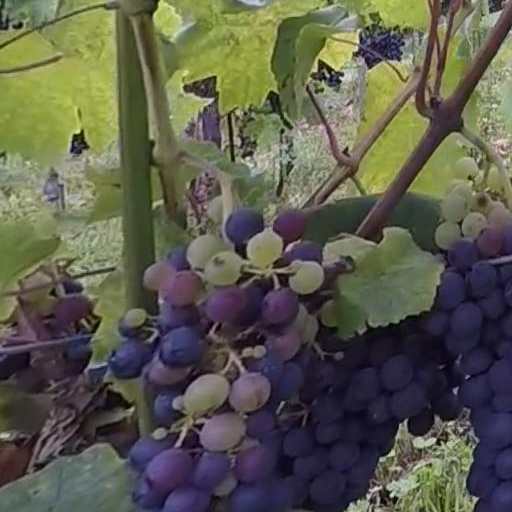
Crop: grape